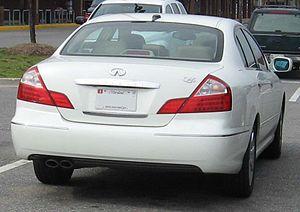
Les berlines Q45 étaient le fleuron de la gamme Infiniti jusqu'en 2006. C'est avec ce modèle que la marque est apparue en 1989 en Amérique du Nord. Inspirée des plus grosses berlines de la gamme japonaise de Nissan : la Nissan President, puis la Cima, elles étaient uniquement disponibles avec un V8 pour concurrencer les Cadillac, Lincoln, Lexus et autres Mercedes et BMW.